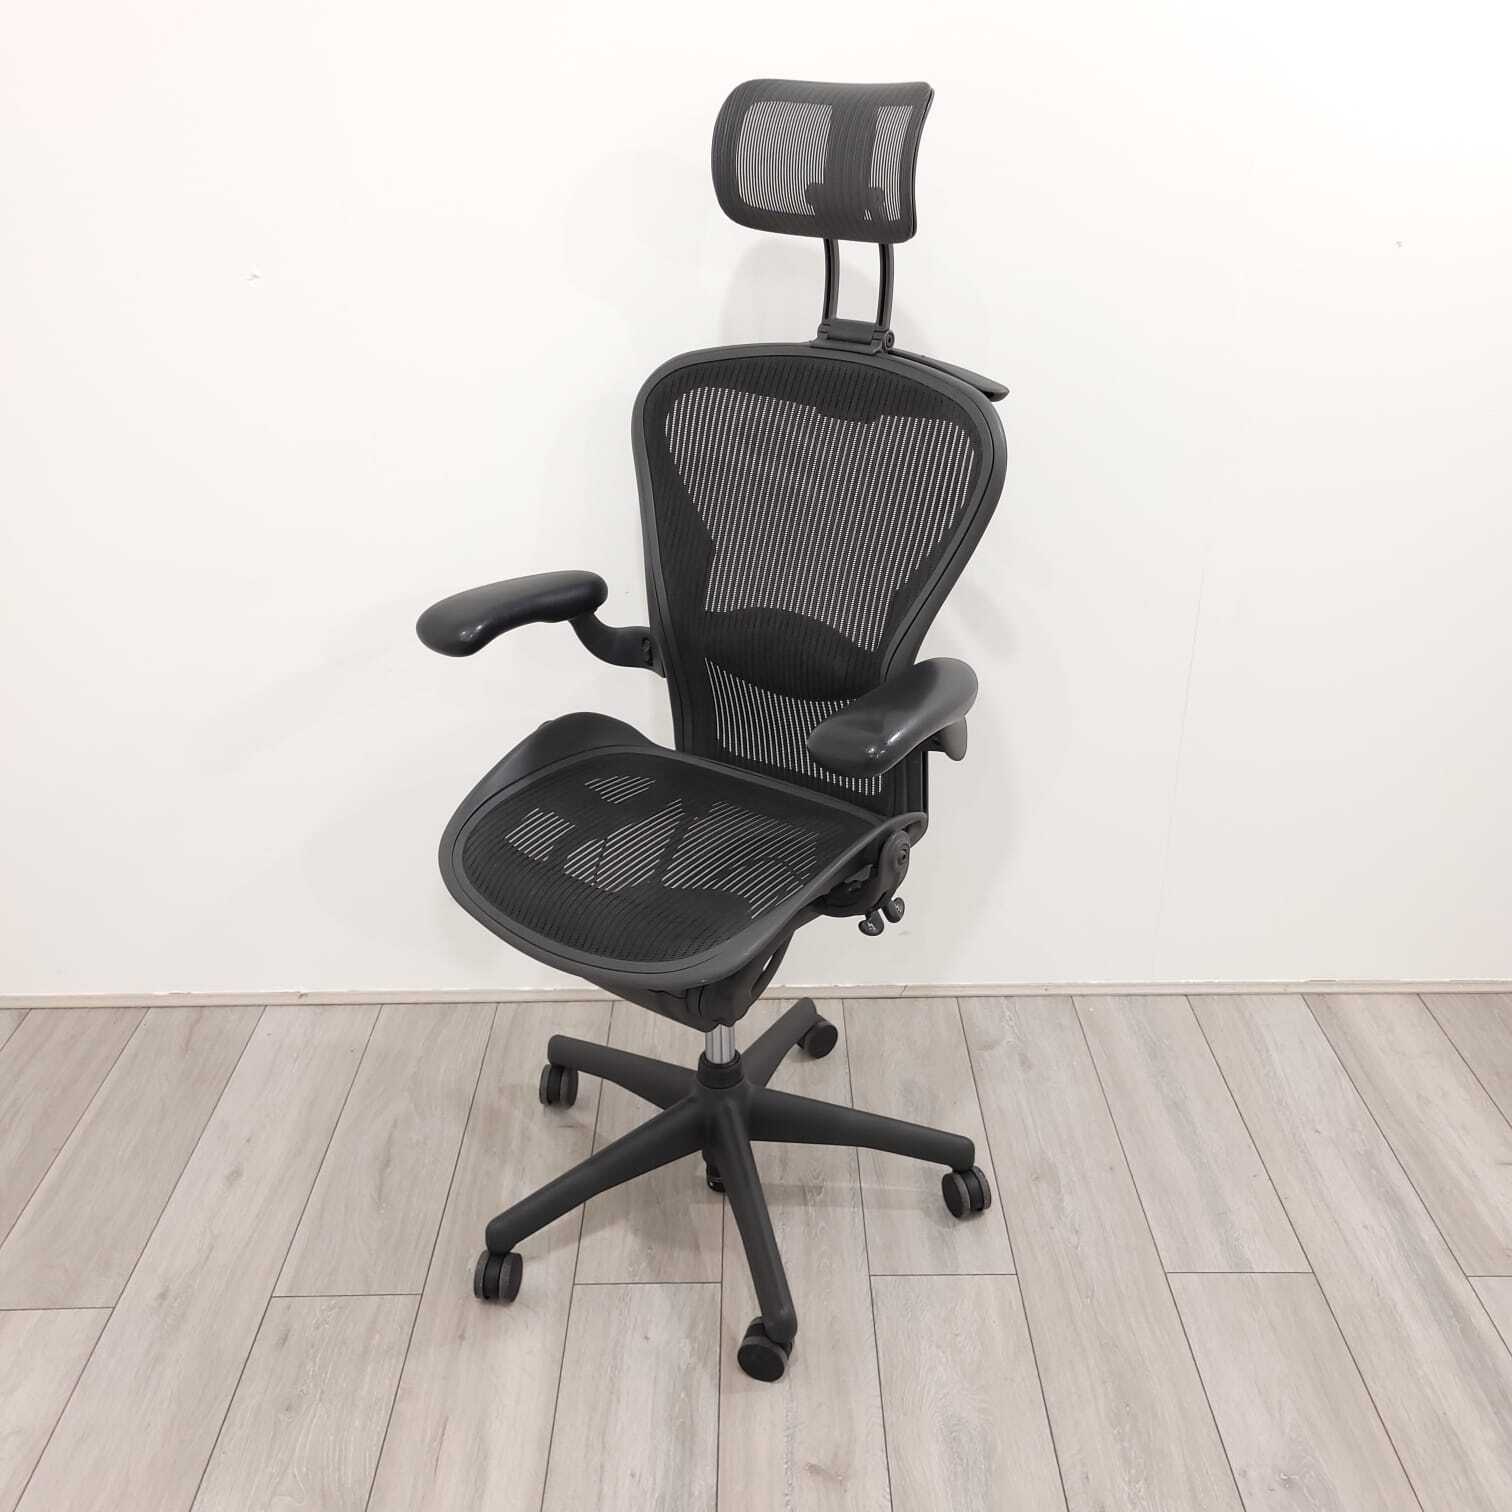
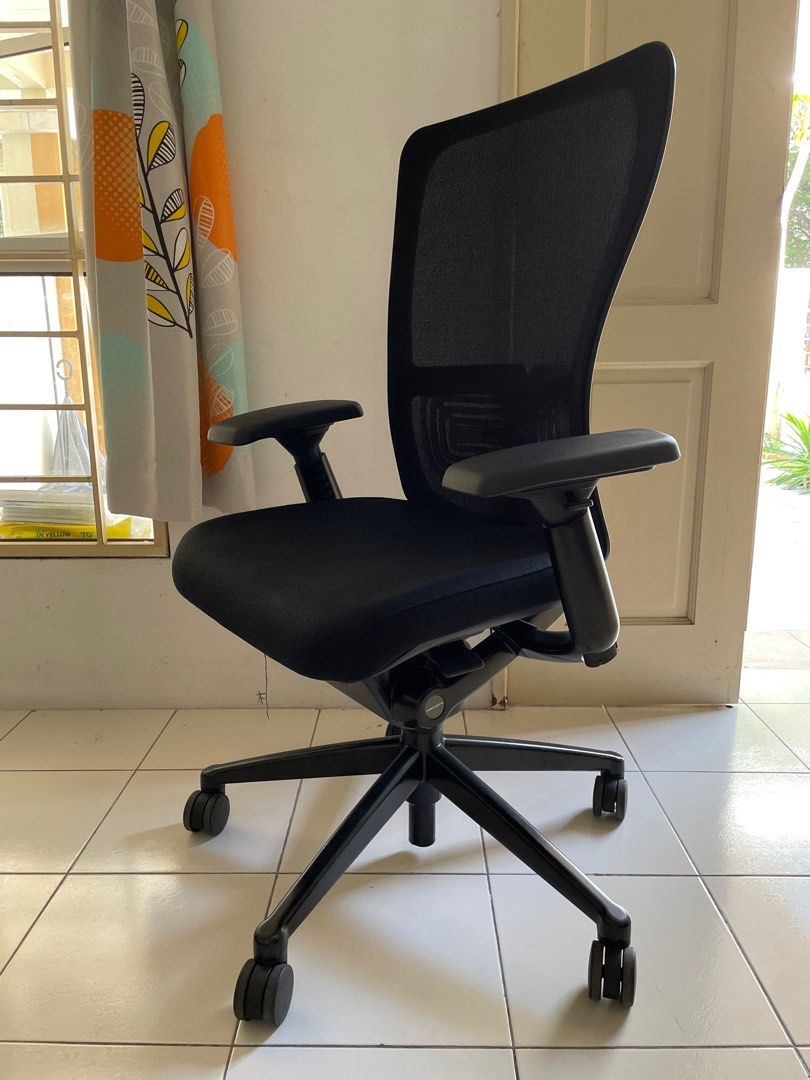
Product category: items_chair
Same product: no